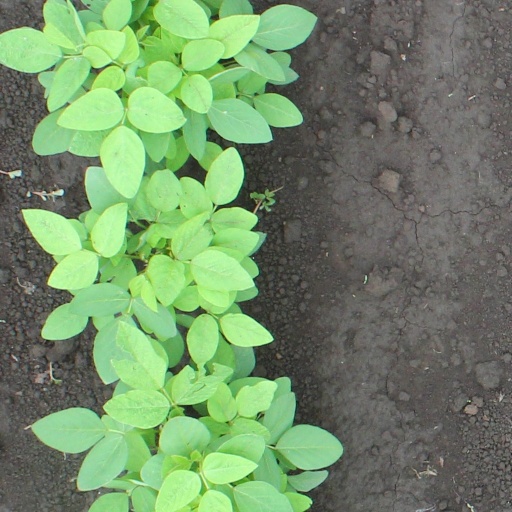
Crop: soybean